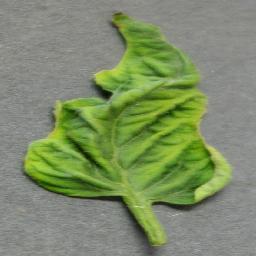
Label: Tomato___Tomato_Yellow_Leaf_Curl_Virus